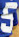
Number: 5